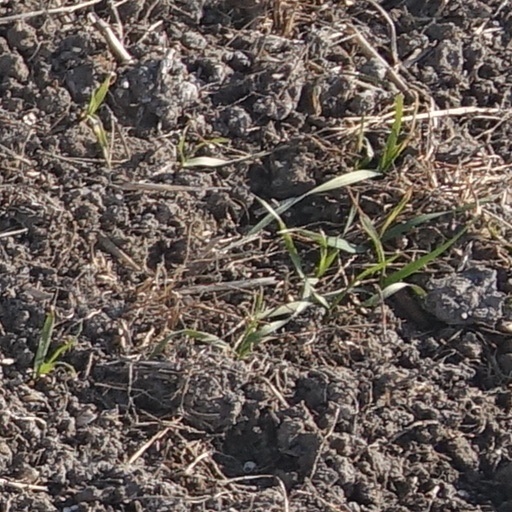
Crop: wheat